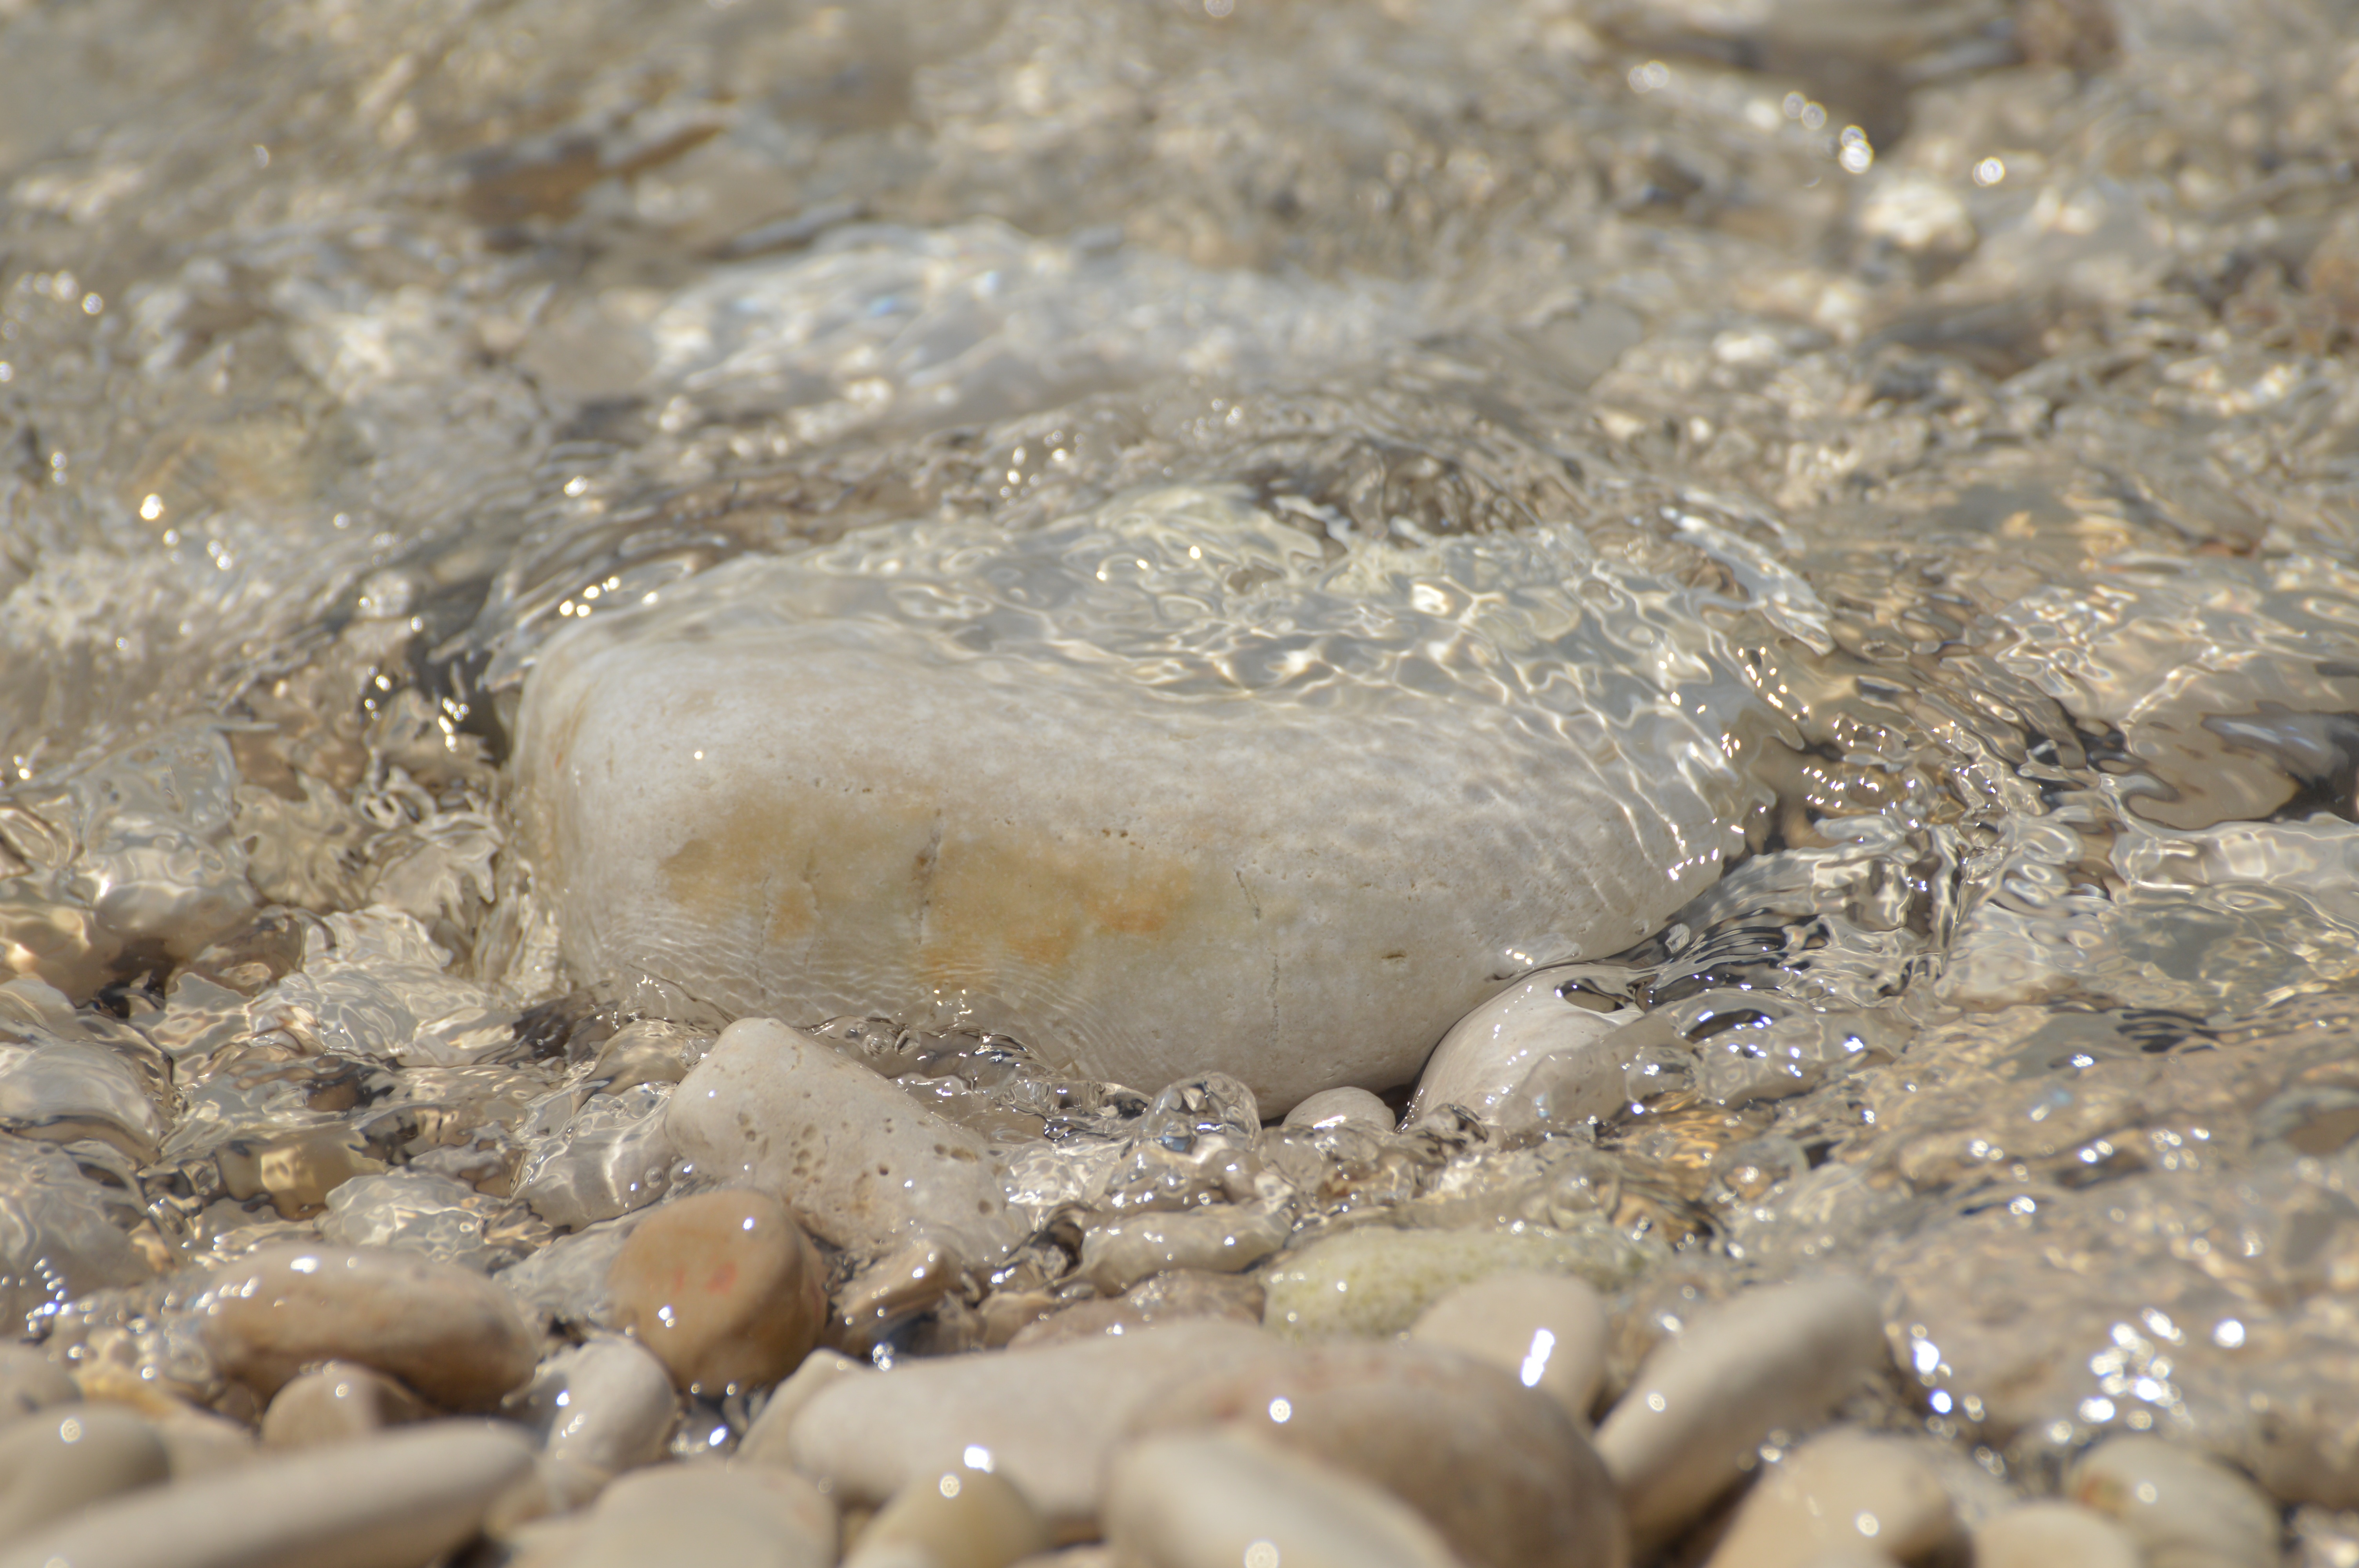
sea, wildlife, food, seafood, fauna, invertebrate, waves, mindfulness, harmony, macro photography, crystal clear, pebble beach, marine biology